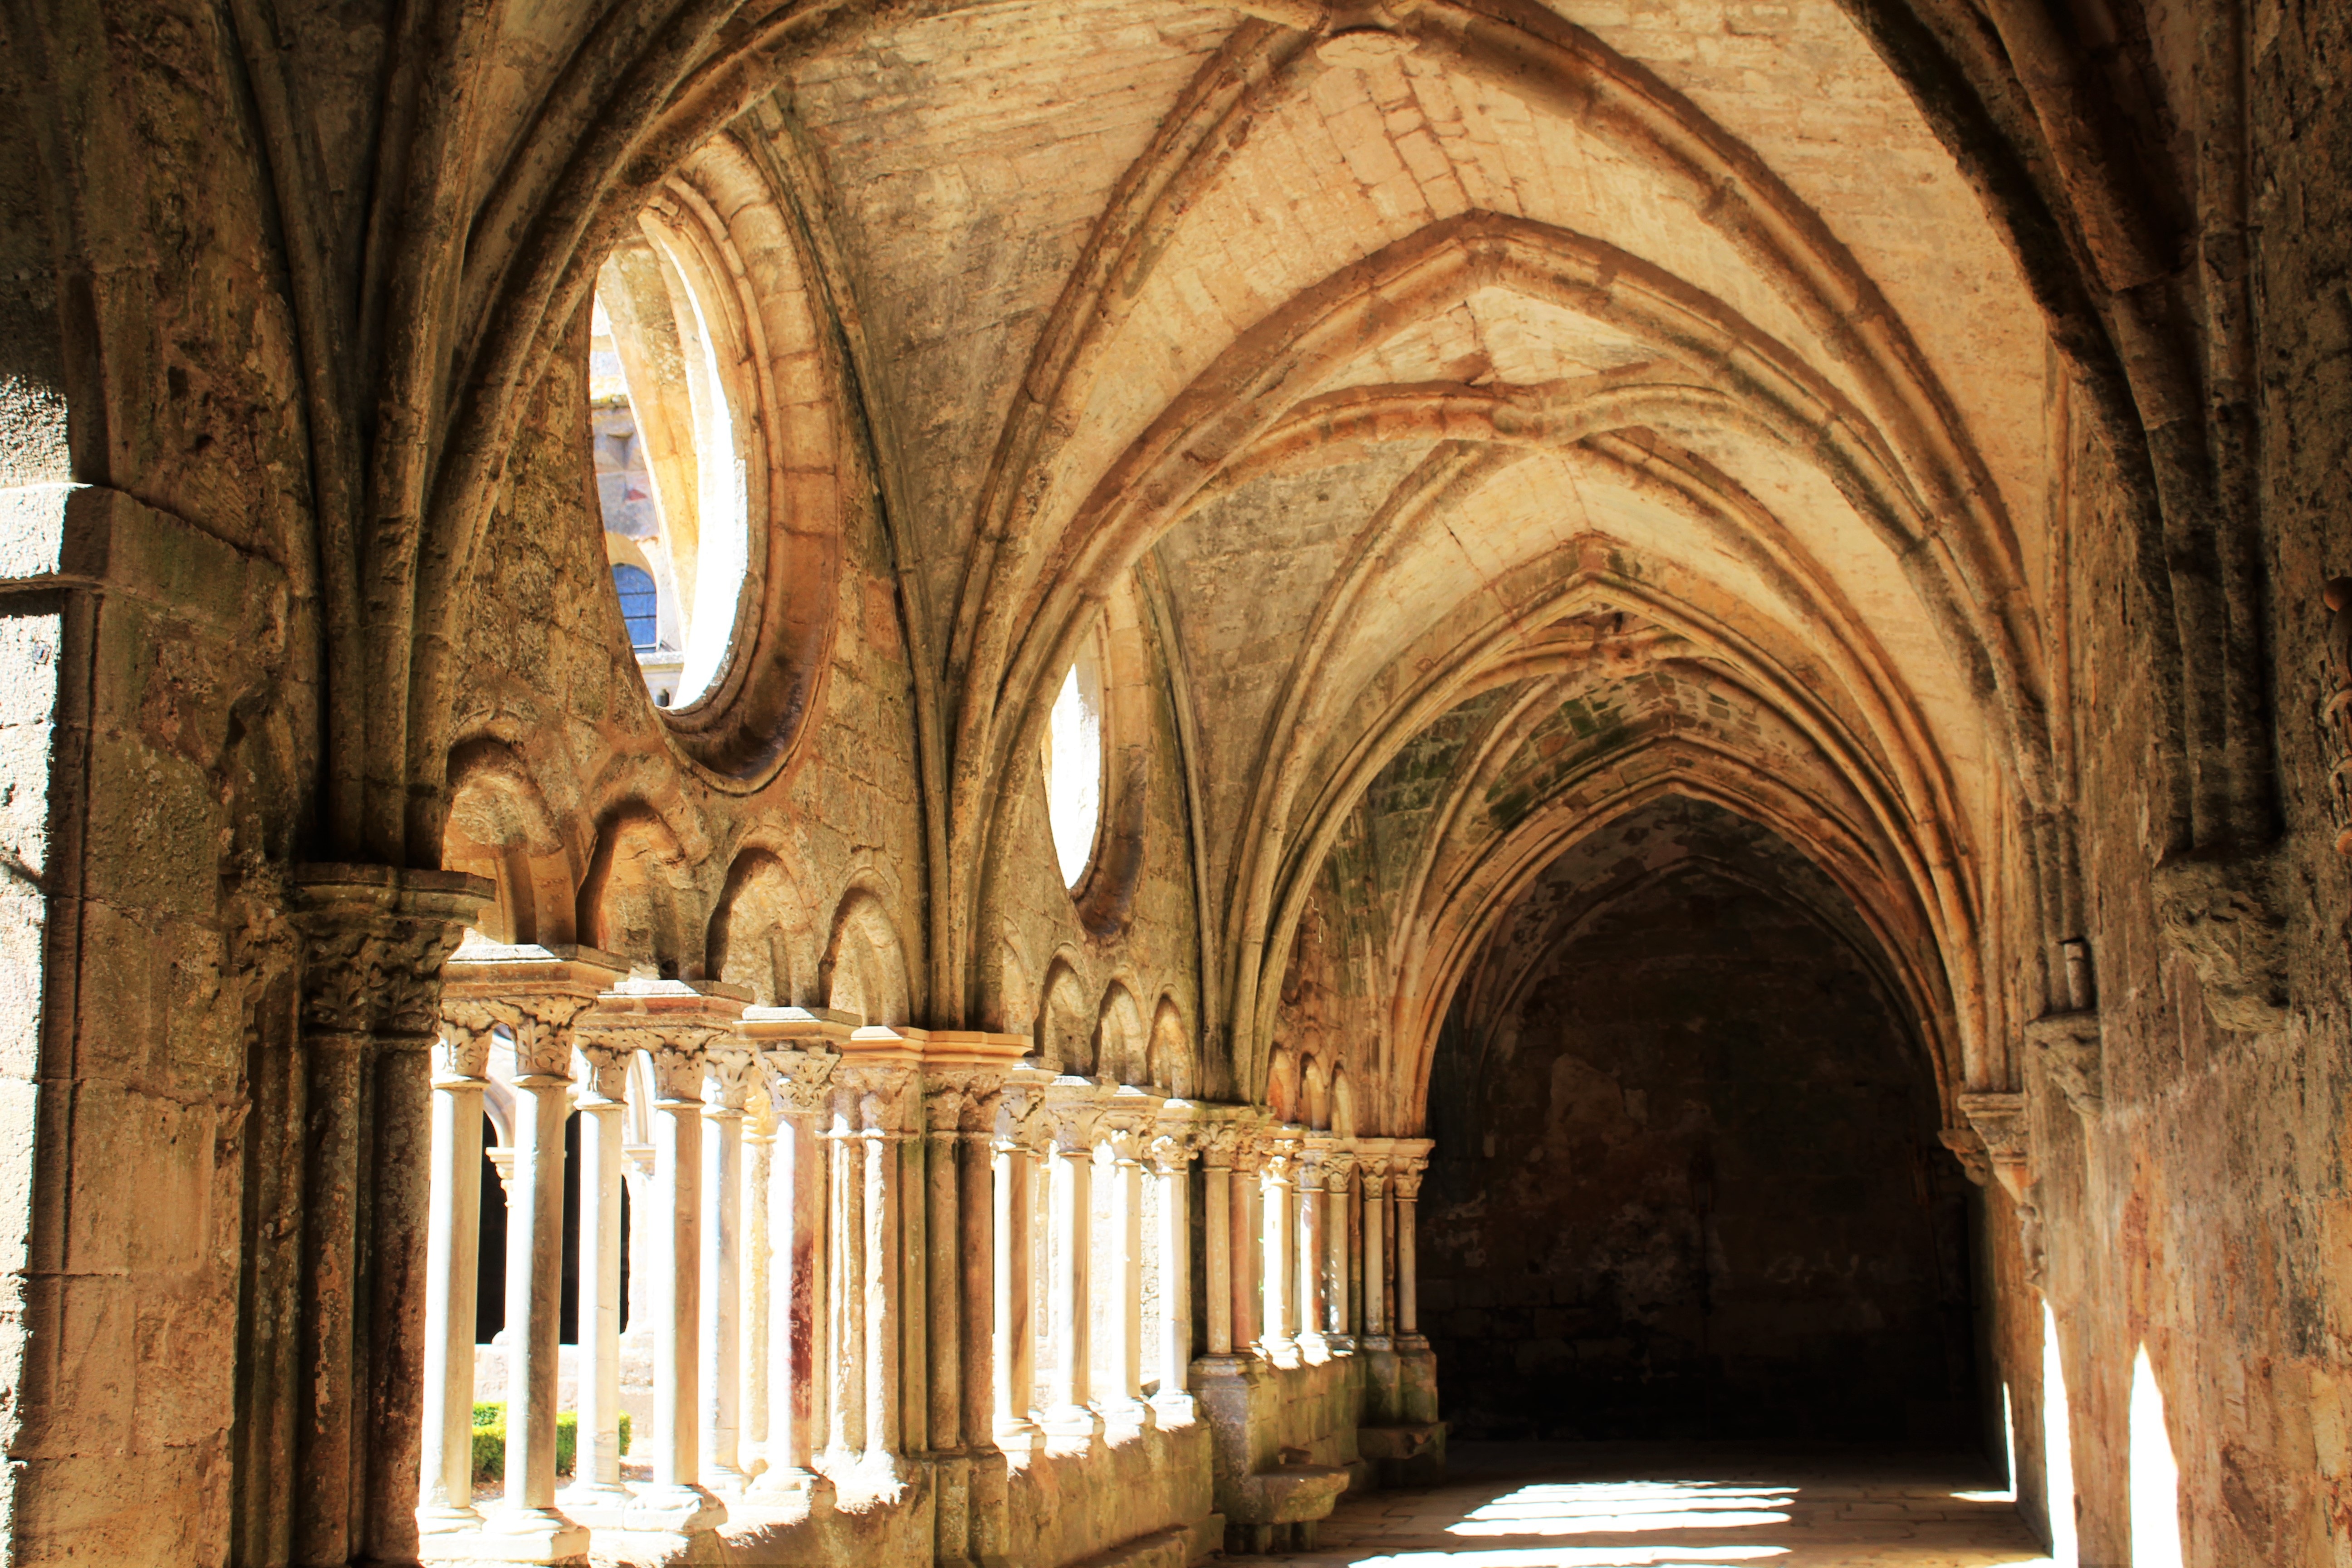
architecture, building, arch, pillar, church, cathedral, chapel, place of worship, stone arch, courtyard, arches, monastery, symmetry, corridor, pierre, arcade, nave, abbey, vault, cloister, basilica, middle ages, crypt, gothic architecture, alcove, ancient history, byzantine architecture